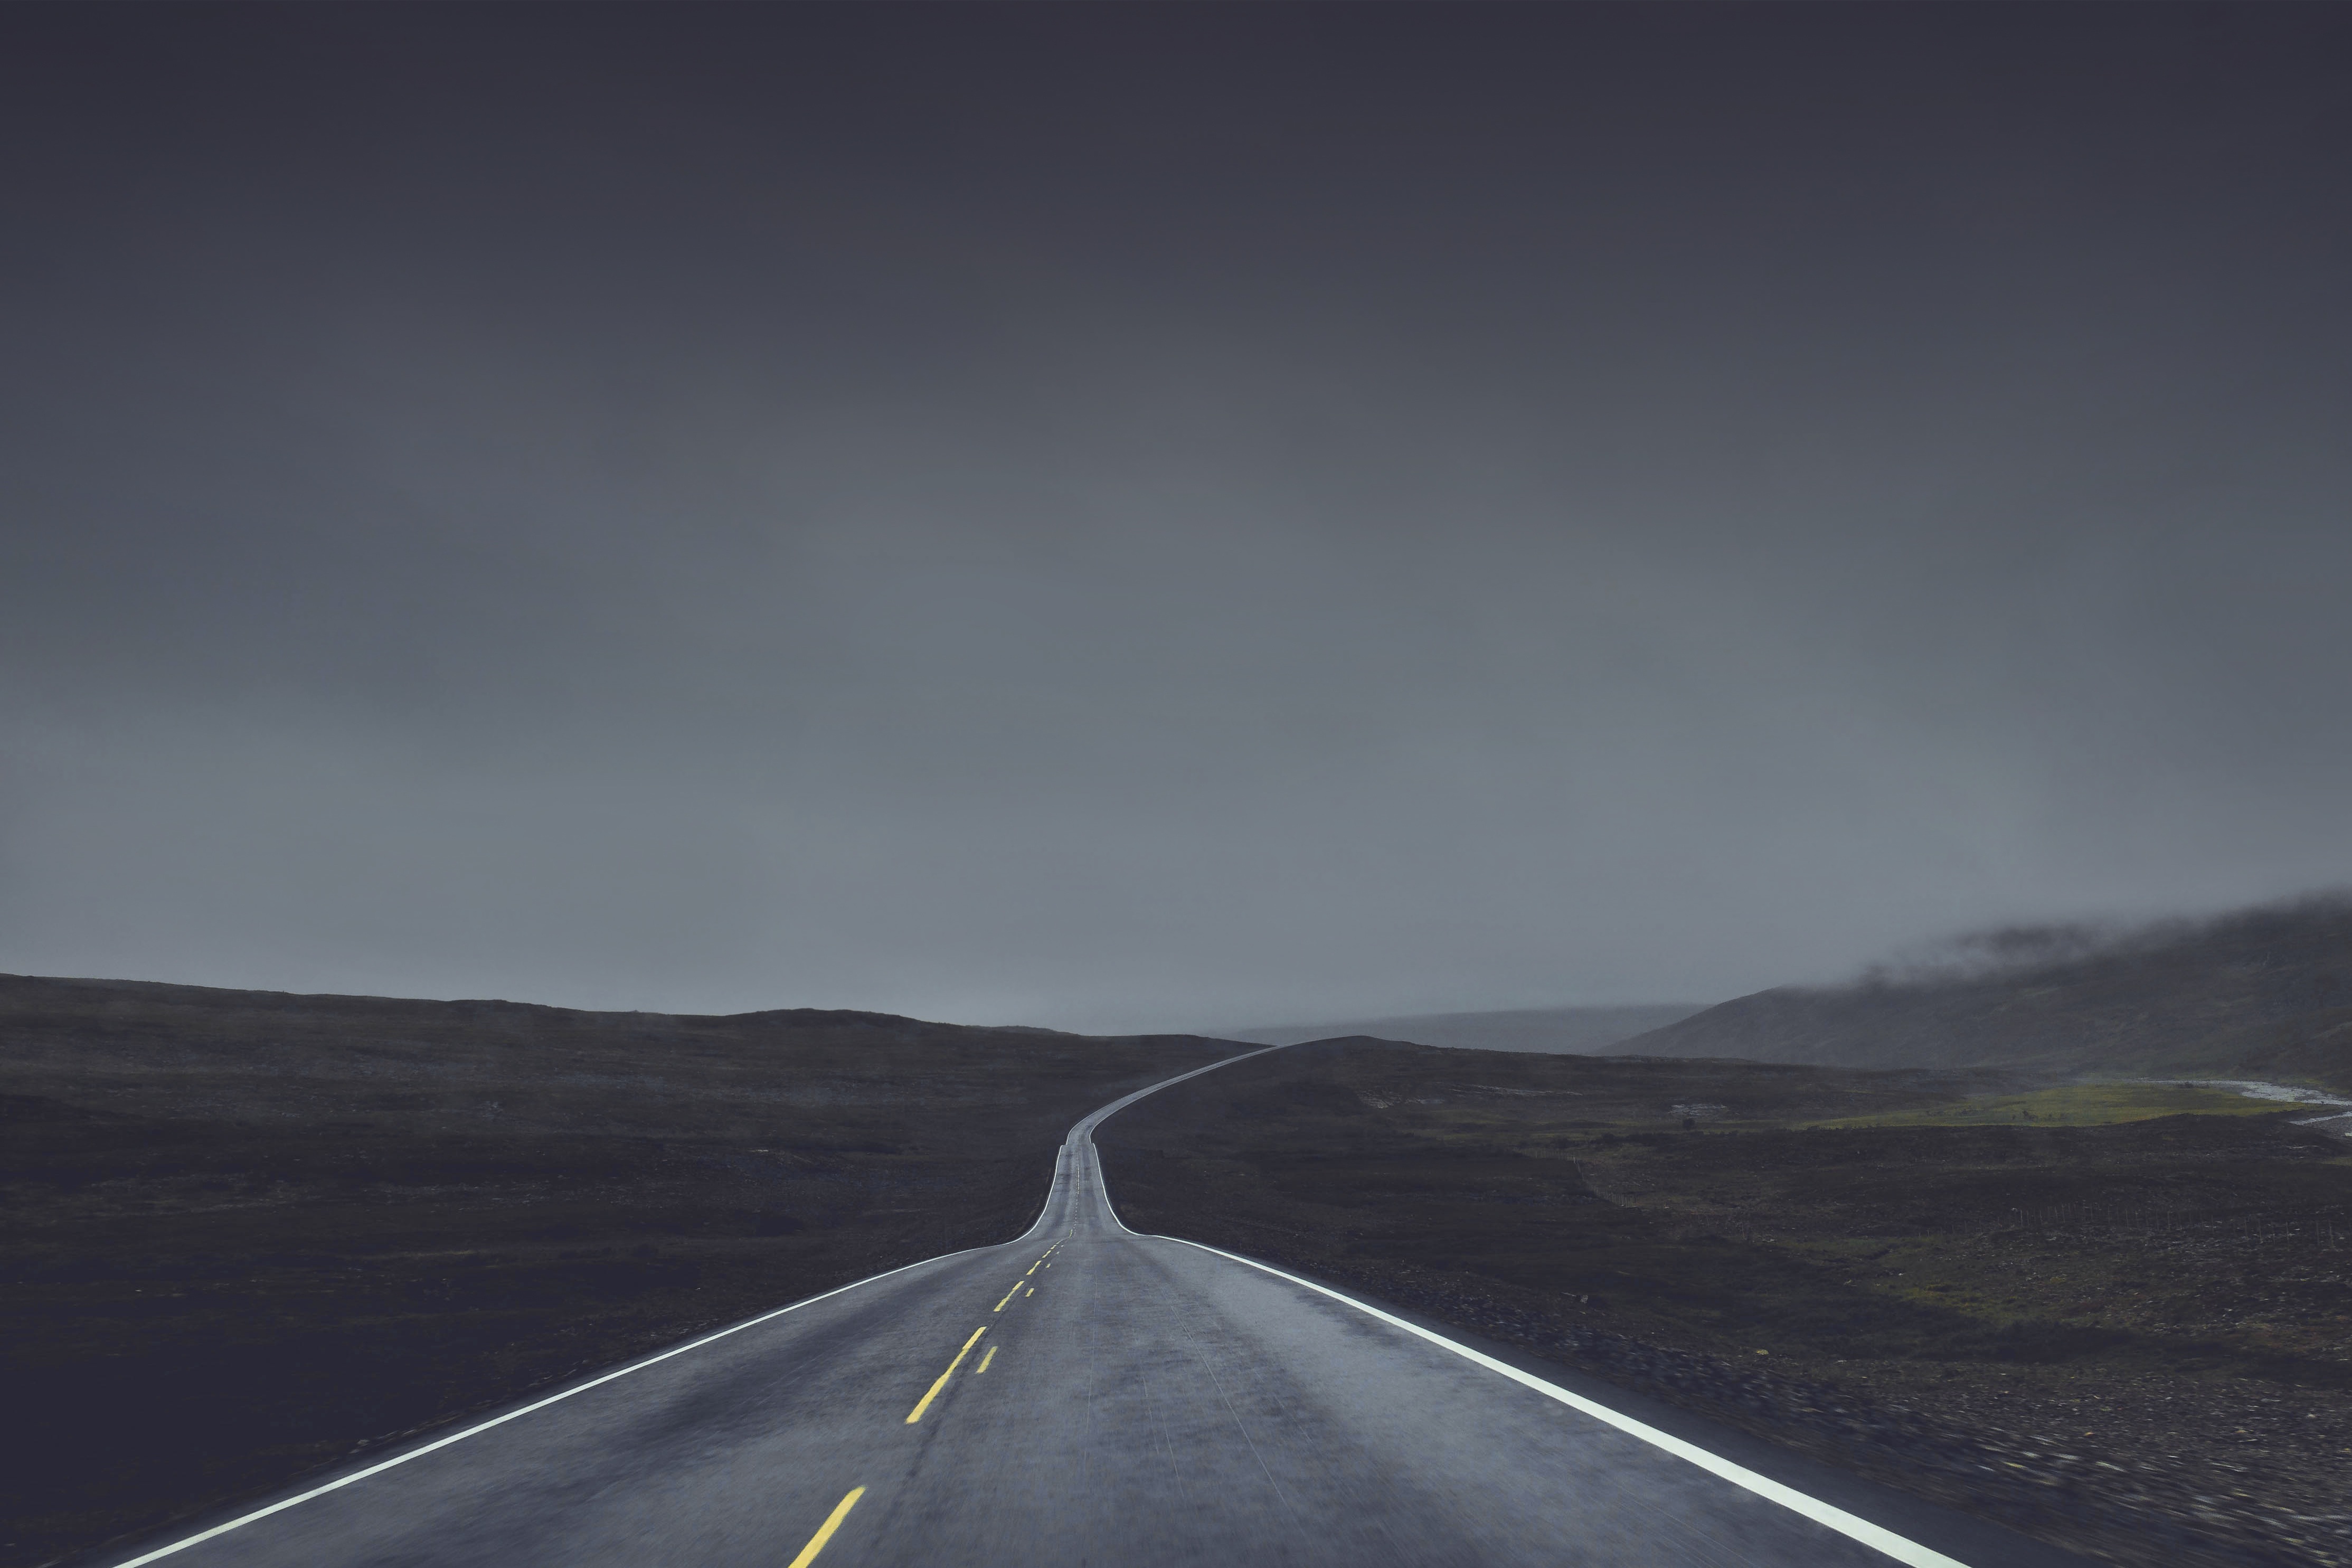
horizon, mountain, cloud, sky, fog, road, highway, wind, spooky, foggy, dark, weather, roadway, infrastructure, atmospheric phenomenon, atmosphere of earth